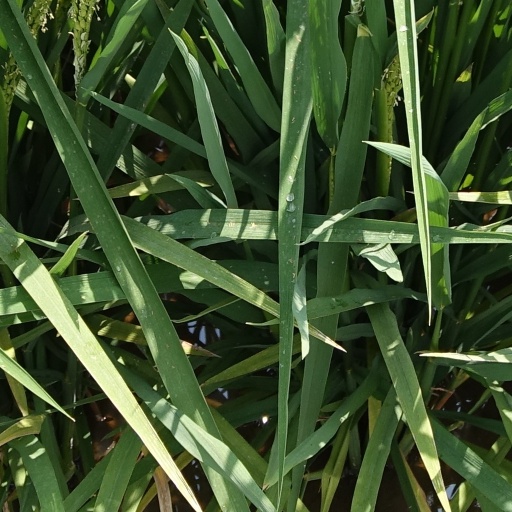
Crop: rice